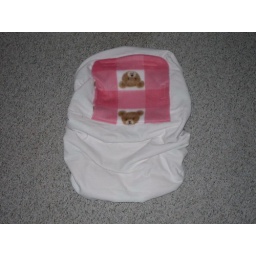
Made with white corduroy and lined with pink teddy bear fleece. More available in my Etsy shop.